1911 Keighley by-election

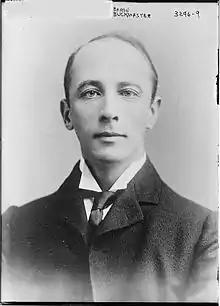
S.O. Buckmaster

Anderson was elected MP for Sheffield Attercliffe in 1914. Acworth did not contest another election.